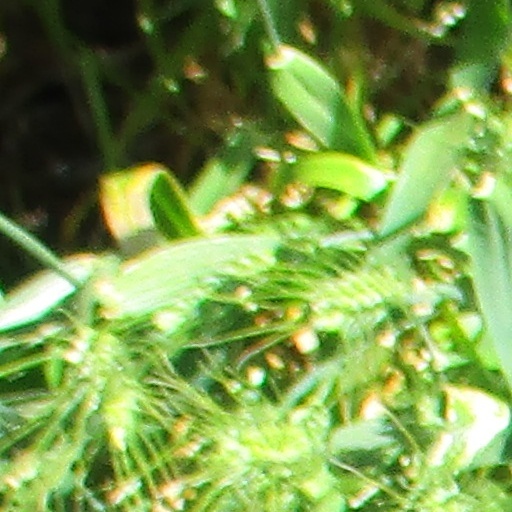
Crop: wheat